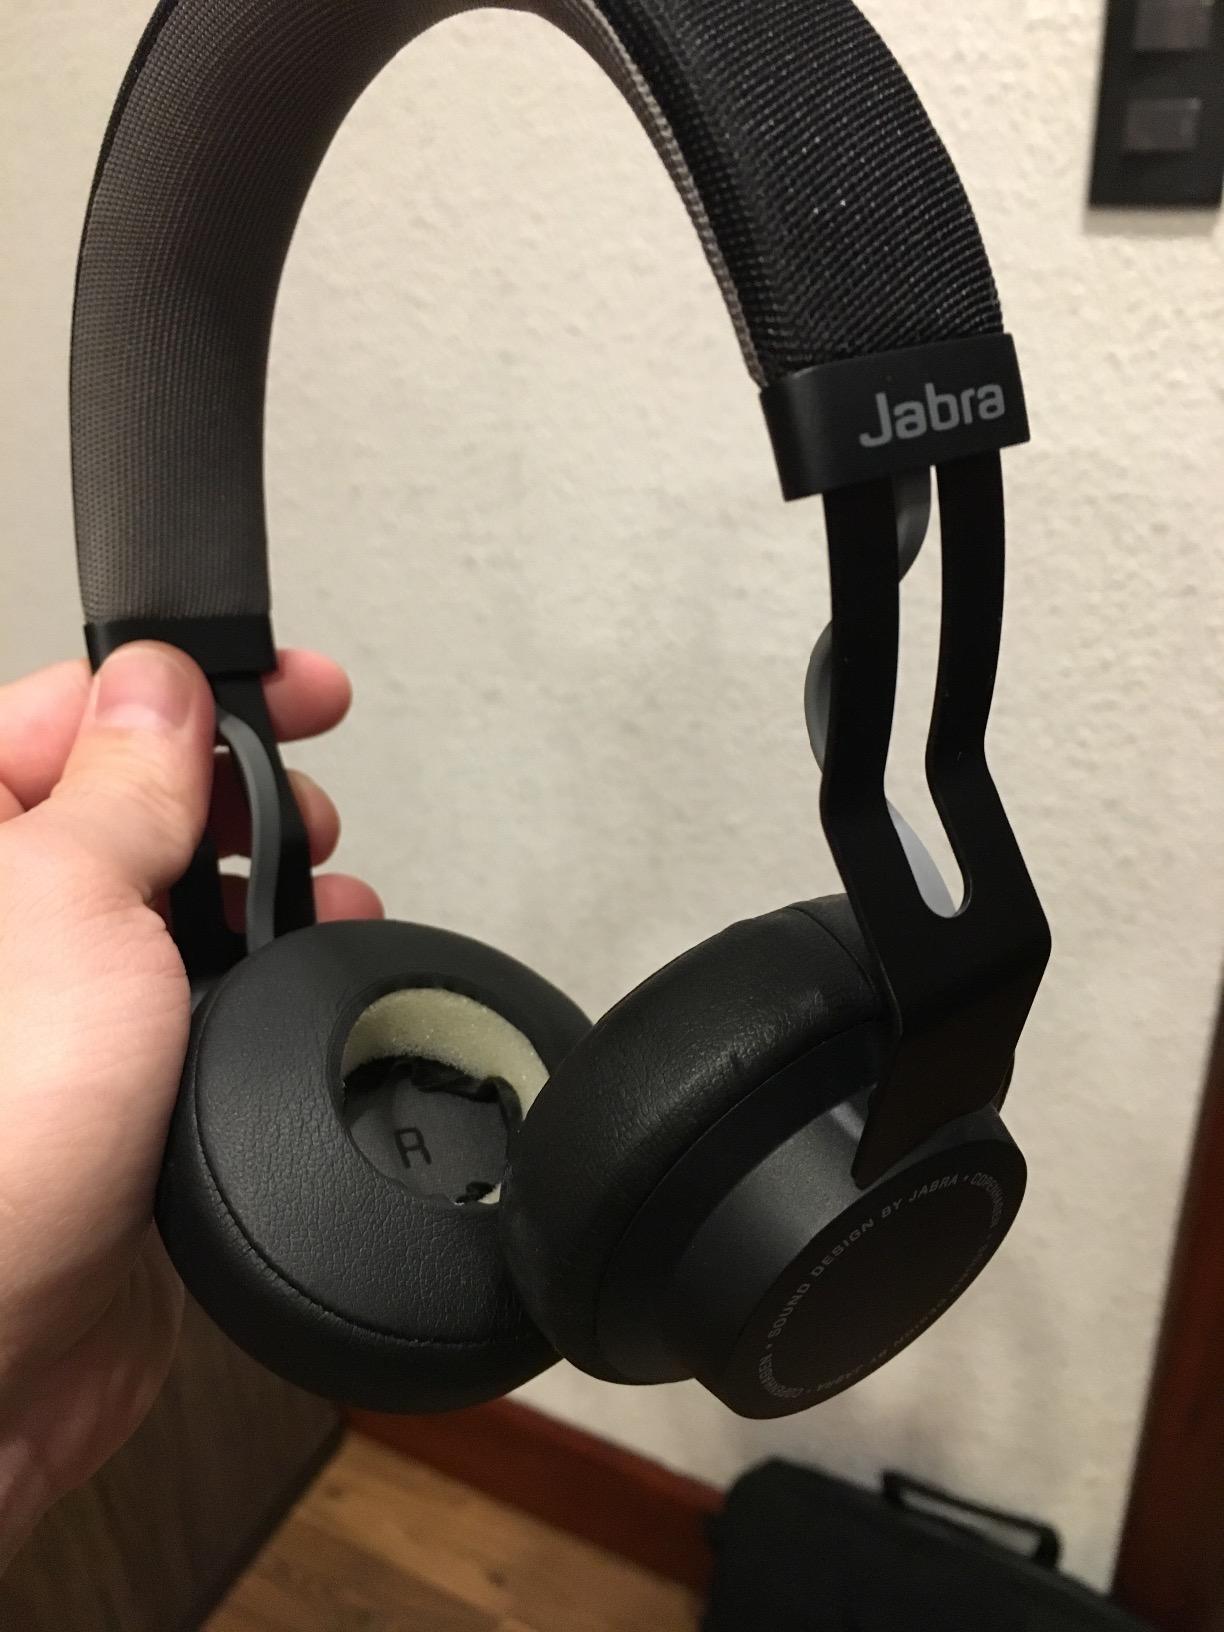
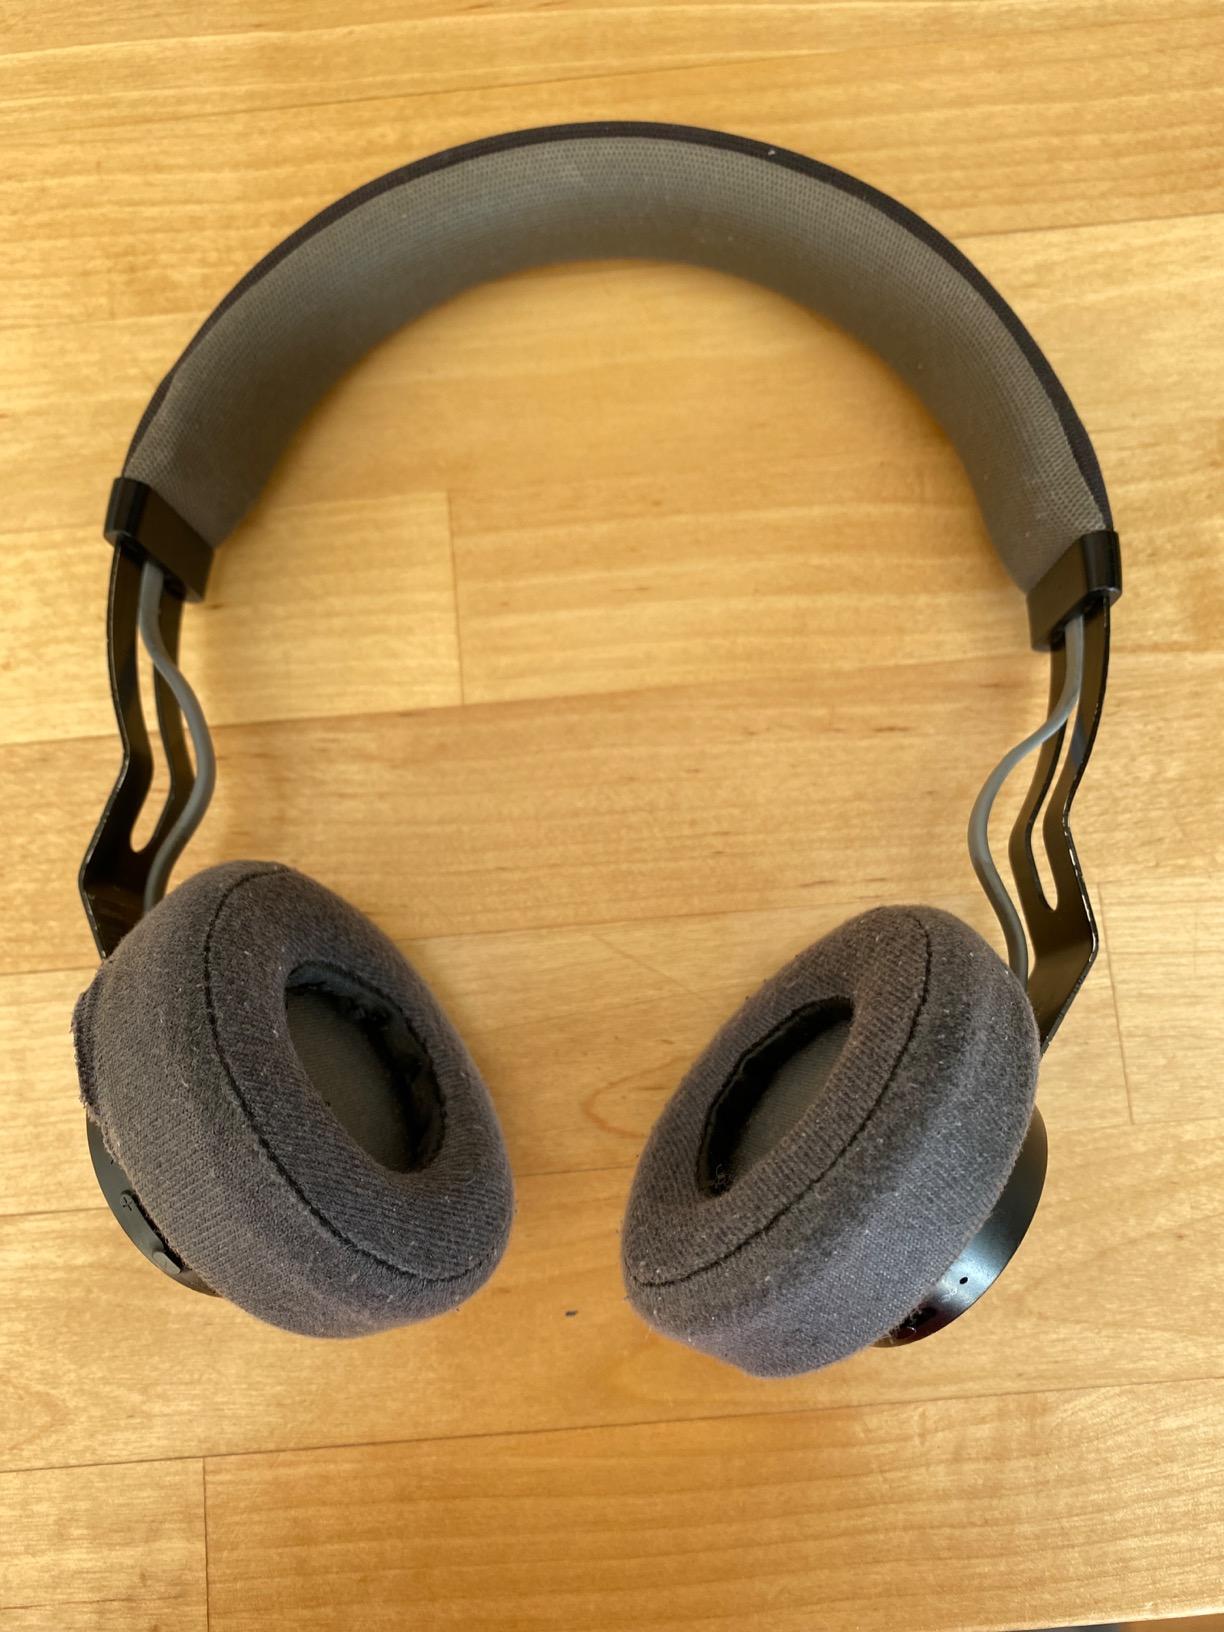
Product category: headphones
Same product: yes